Kalyani M4

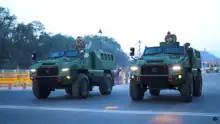
Kalyani M4 at the Kartavya Path, January 2023

The Kalyani M4 is designed predominantly as an extraction and occupant protection vehicle. Its design offers high speed and quick manoeuvrability. It has a maximum payload of 2.3 tonnes and can carry up to 8 people. With all the armour, the M4 weighs around 16,000 Kg. It has a 43-degree approach and 44-degrees departure angle with a water wading depth of 900 mm to operate it in tough terrain or fording rivers